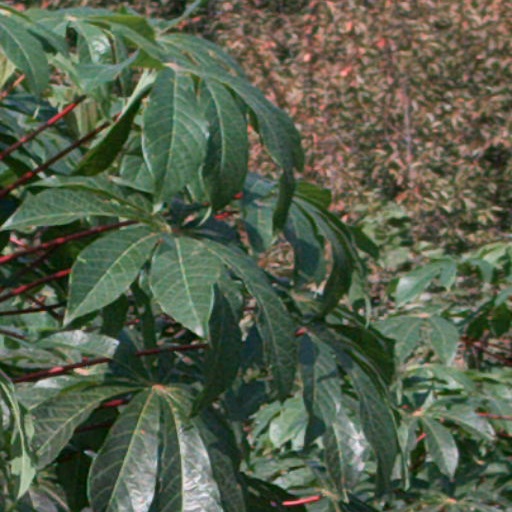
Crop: cassava